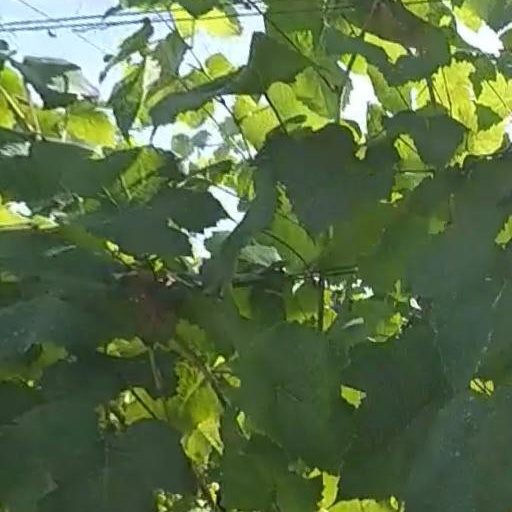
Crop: grape